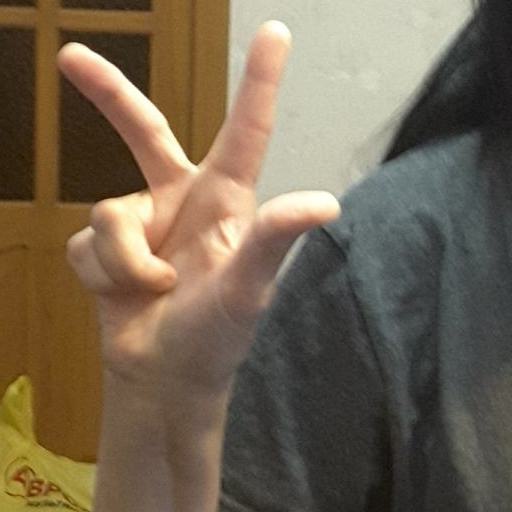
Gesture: three2